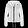
Label: Coat